Describe the emotion expressed in this image:  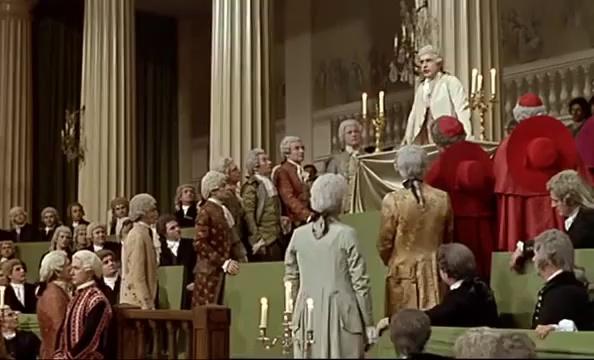
This person displays Pain, valence and arousal with low intensity.